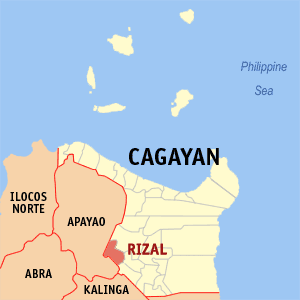
Rizal est une municipalité de la province de Cagayan, aux Philippines.